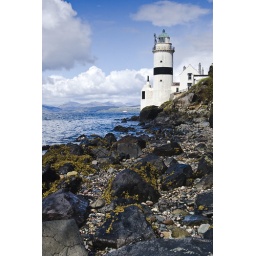
Mid-afternoon on a quiet stoney beach at a light house near Gourock.